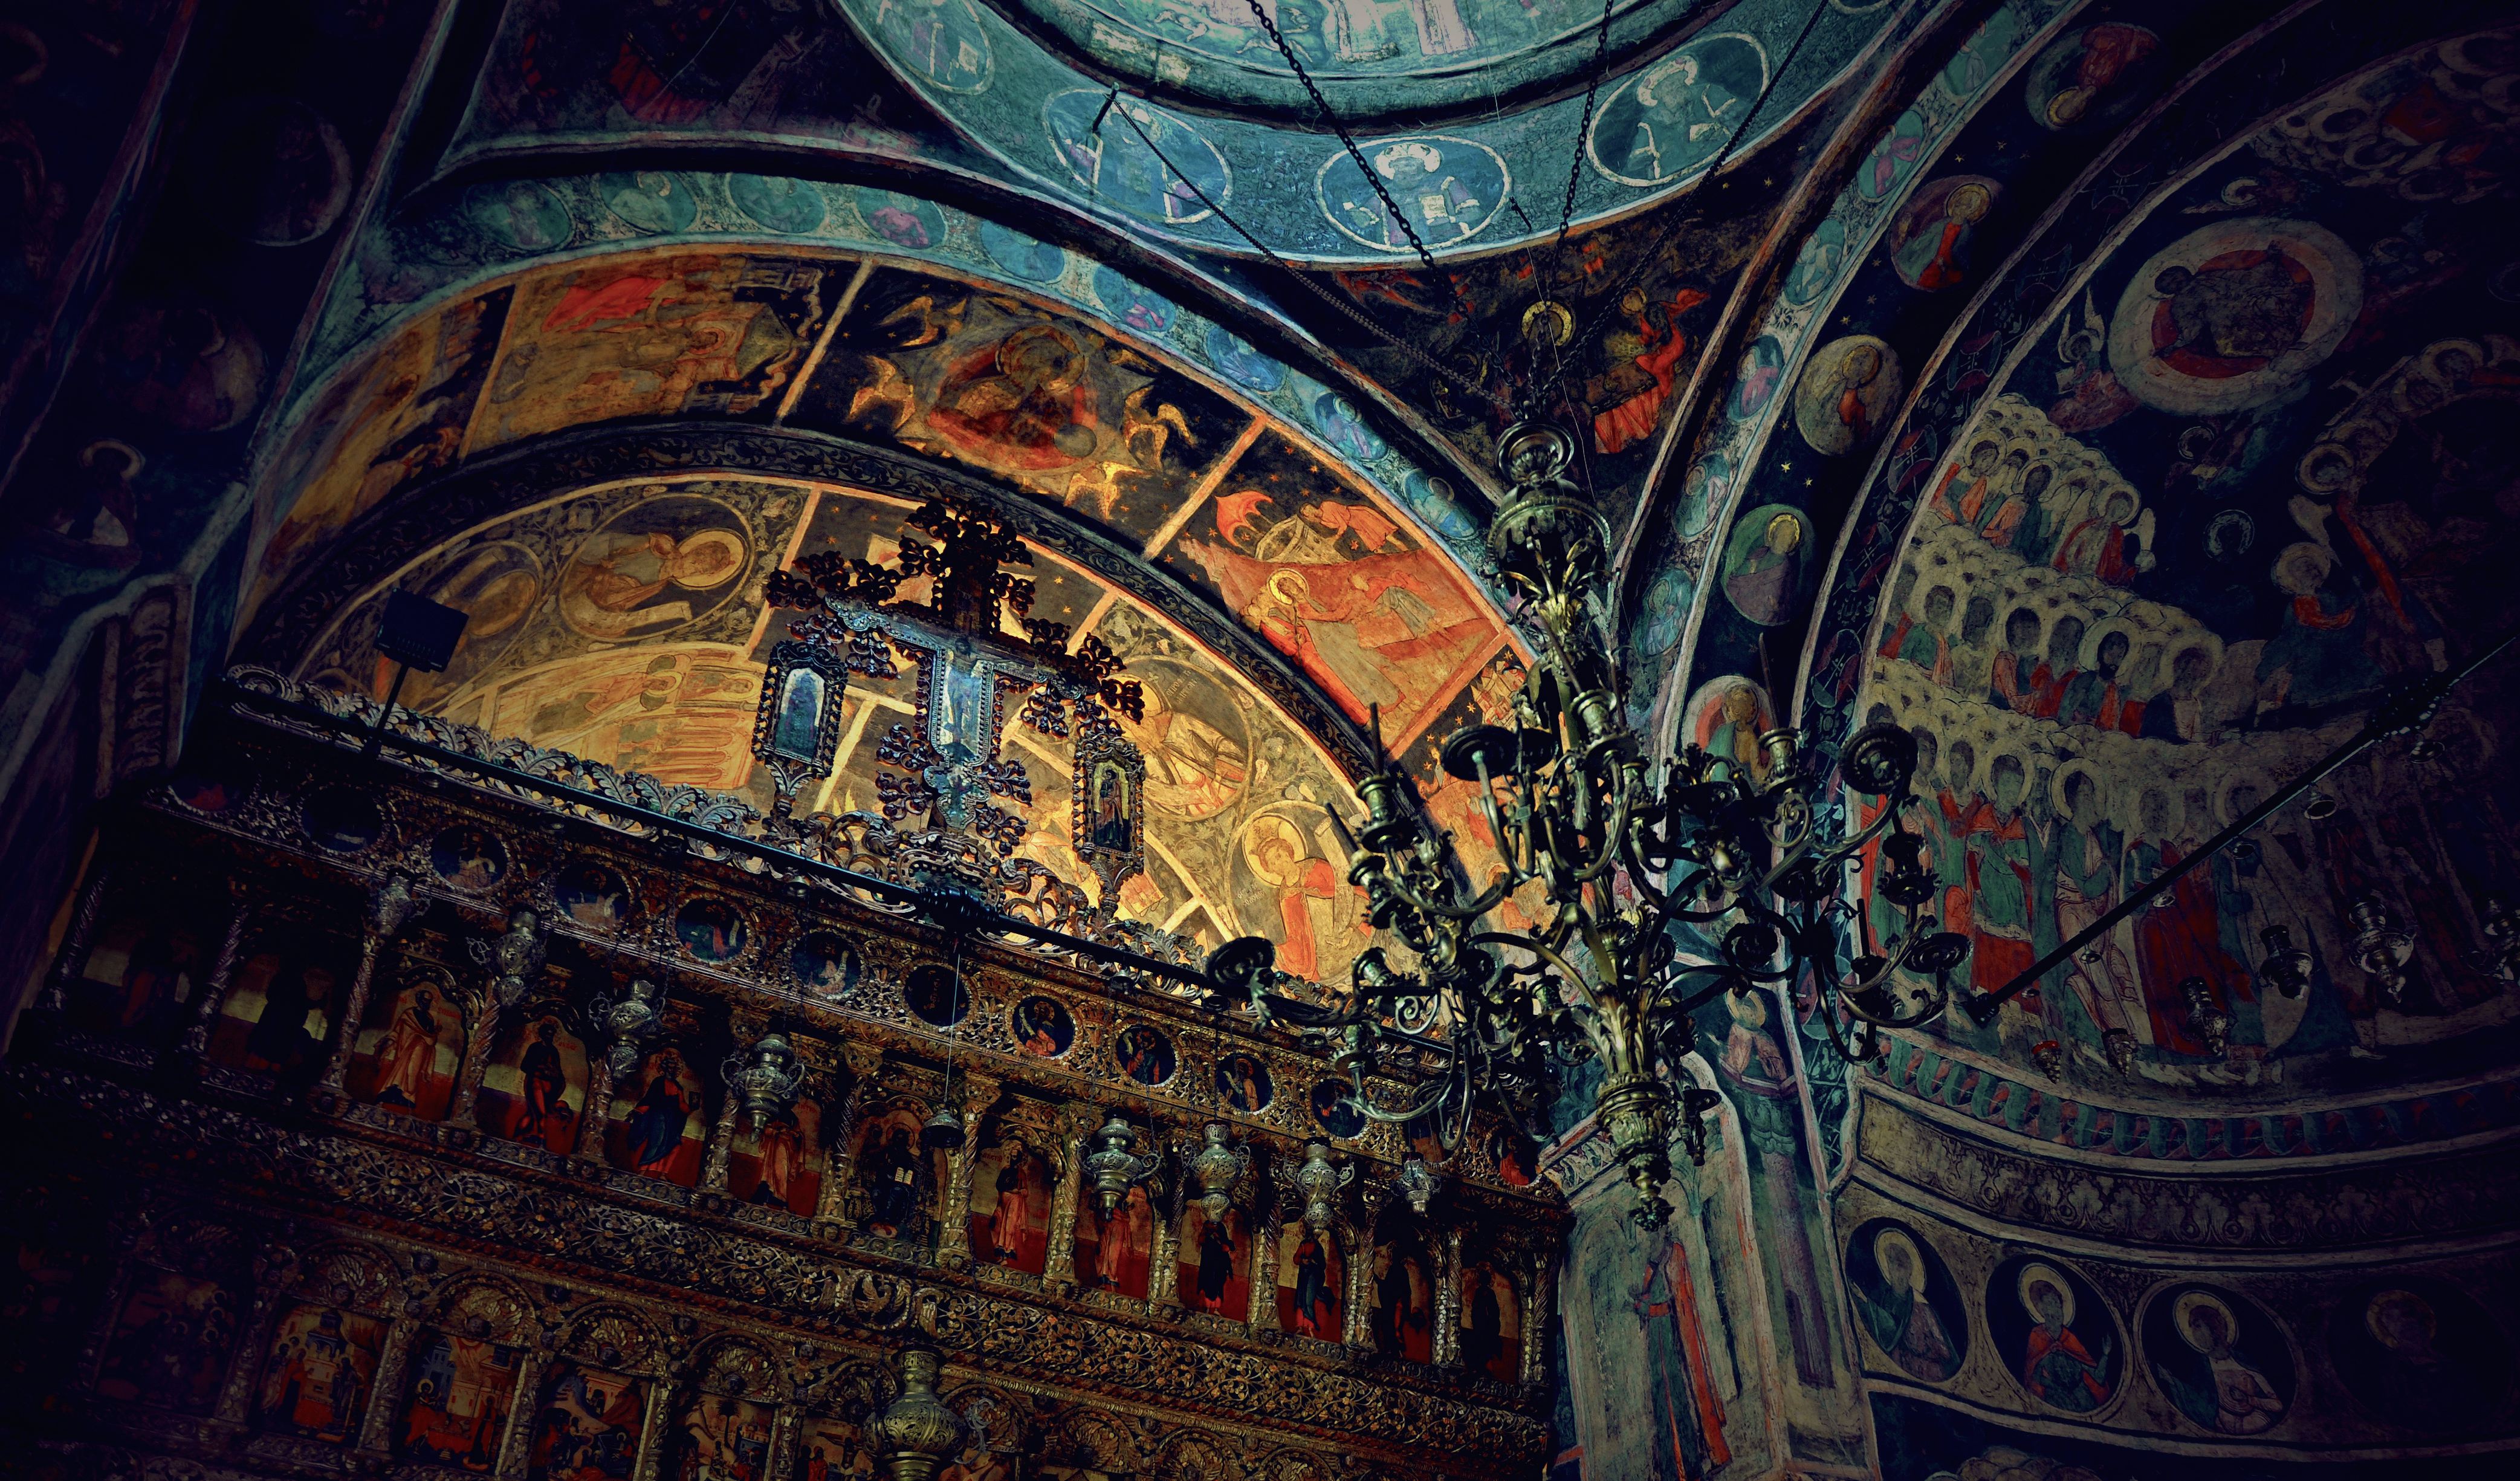
light, architecture, photography, interior, building, monument, photo, religion, church, cathedral, cross, christian, place of worship, baptistery, religious, art, iconography, monastery, symmetry, churches, fotografie, christianity, romana, orthodox, vaulting, eastern, basilica, fresco, dome, icon, romania, icons, bucharest, convent, bor, biserica, arhitectura, orthodoxy, lumina, cruce, iconografie, pendentives, pendentive, pandantiv, pandantivi, romanian, iconostas, iconostasis, ortodoxa, patrimoniu, ortodox, fresca, frescoes, manastirea, manastire, ortodoxia, ortodoxie, ecclesiastical, bisericeasc, cladire, bucuresti, centrulvechi, lipscani, stavro, stavropoleos, brancovenesc, 1724, lmibiima1946401, boltire, eik n, cre tinism, cre tin, ancient history, byzantine architecture